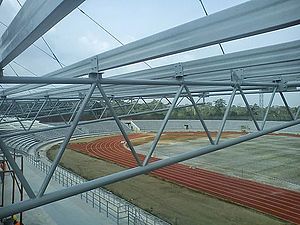
Africa Cup of Nations 2015 / Stadioner
Africa Cup of Nations 2015, kendt som Orange Africa Cup of Nations Equatorial Guinea 2015 af sponsormæssige årsager, var den 30. udgave af Africa Cup of Nations, den internationale fodboldturnering i Afrika. Den blev organiseret af Confederation of African Football og blev afholdt fra 17. januar til 8. februar 2015.